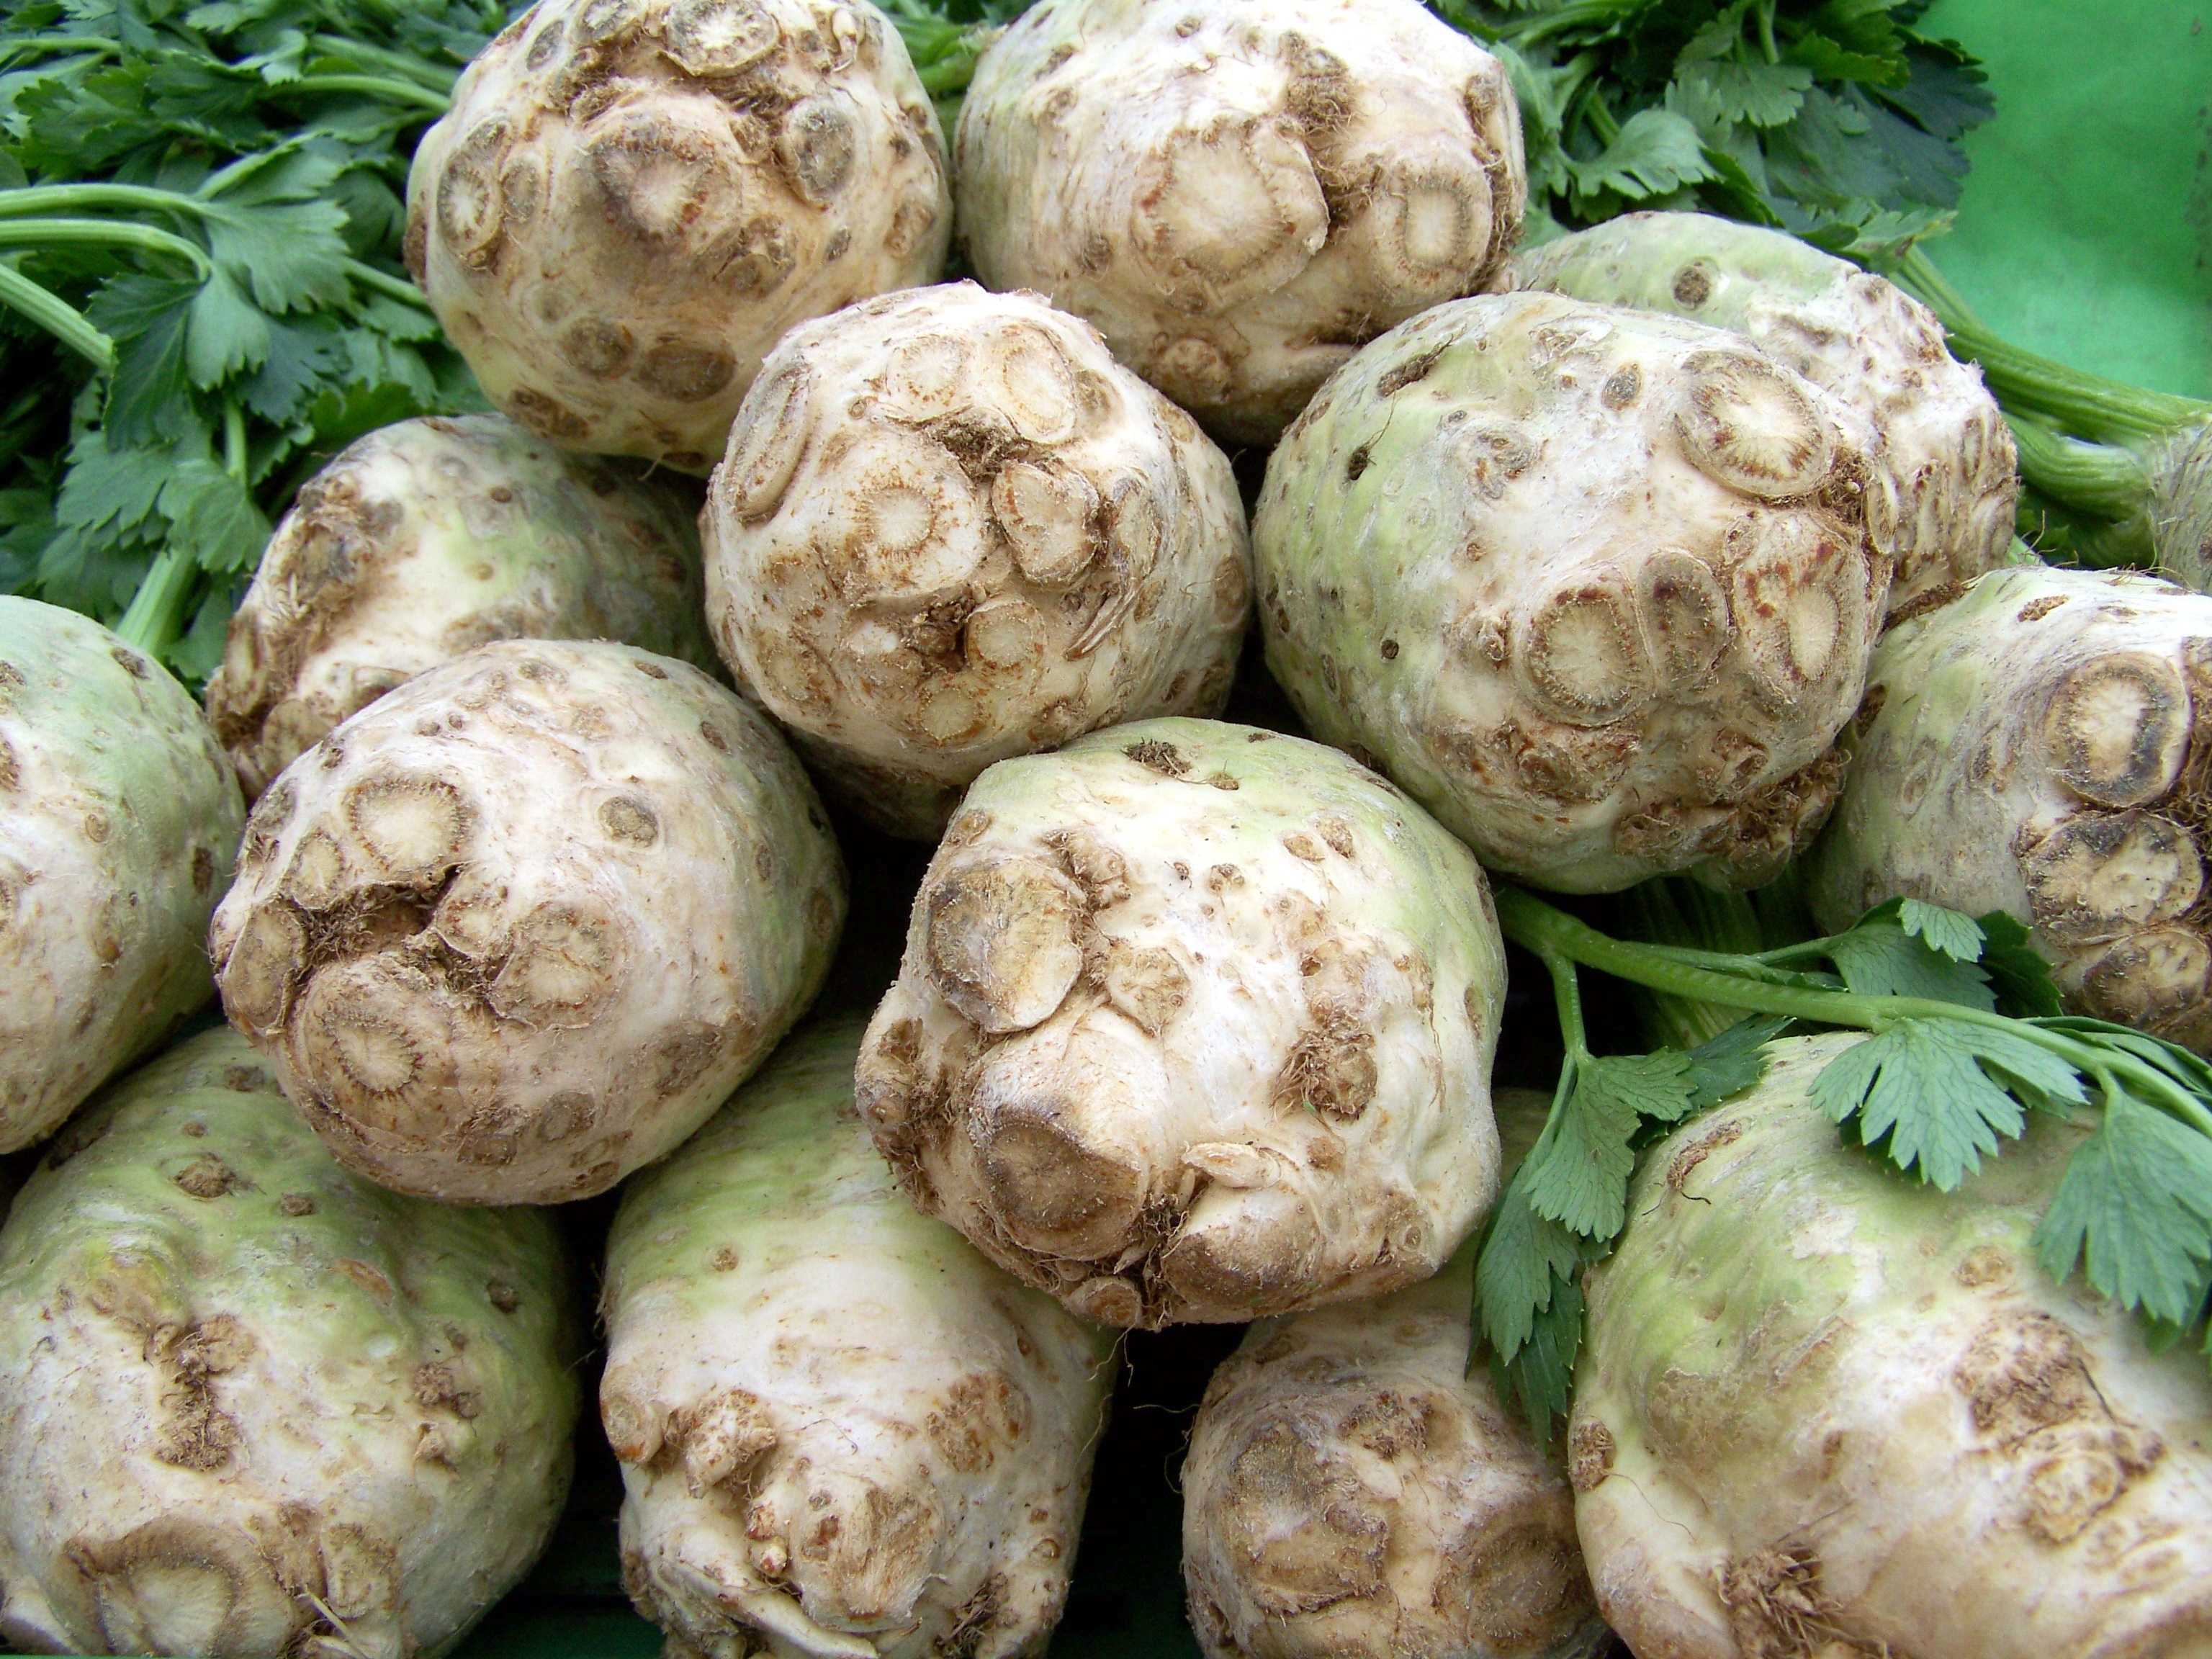
dish, food, produce, vegetable, vegetables, celery, matsutake, flowering plant, tuber, land plant, cruciferous vegetables